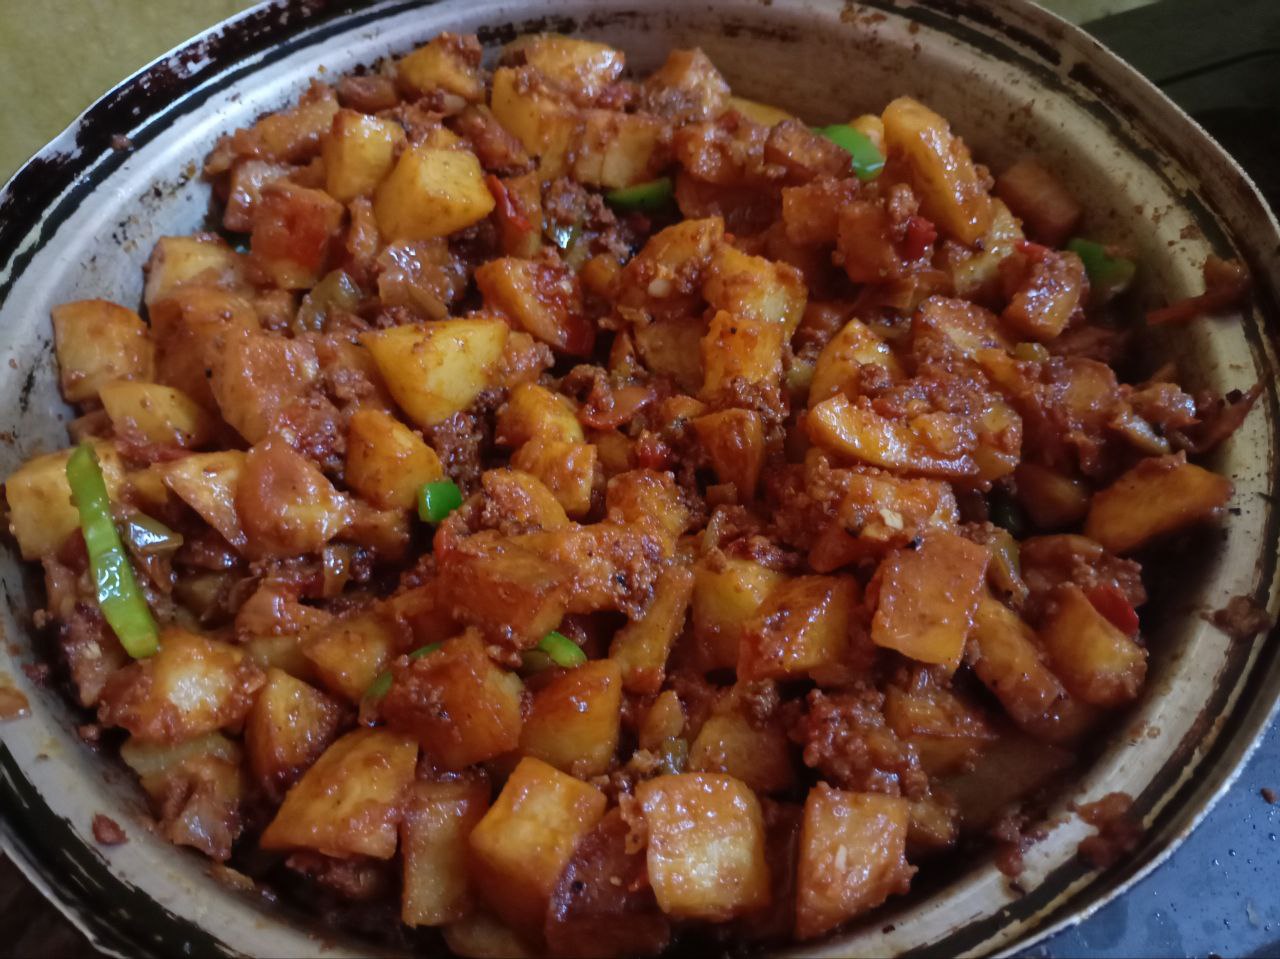
الوصف بالفصحى: بطاطس مطبوخة بالصلصة و اللحم المفروم
الوصف بالعامية السودانية: قيمة بطاطس بالصلصة و اللحمة المفرومة
التصنيف: Food & Drinks